Miss Universe 2018

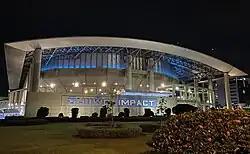
IMPACT Arena, Muang Thong Thani, the venue of Miss Universe 2018

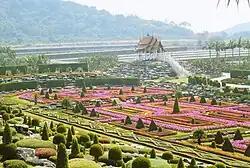
Nong Nooch Tropical Botanical Garden, the venue of the national costume round

The Miss Universe Organization was in talks to host the pageant in China. Negotiations collapsed after the Chinese refused to broadcast the pageant live. Afterward, the Miss Universe Organization opened negotiations with the Philippines after they had previously hosted Miss Universe 2016.